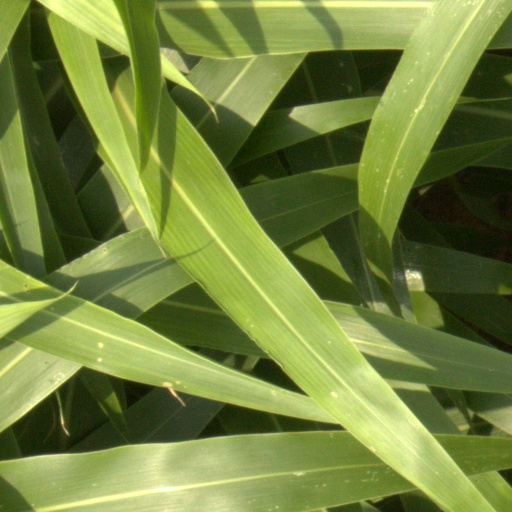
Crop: sorghum